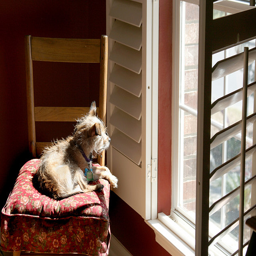
an image of a dog sitting on a chair
A dog sitting in a chair looking out a window.
A small dog sits on a cushion and looks out a window.
a dog sitting on a red ottoman before a window.
A dog sits on a chair and looks out the window.